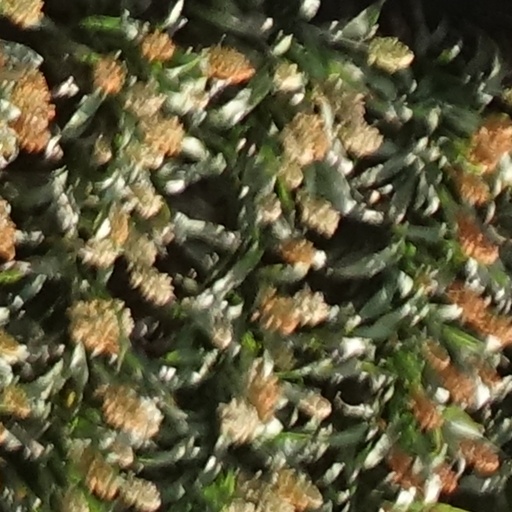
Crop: sorghum